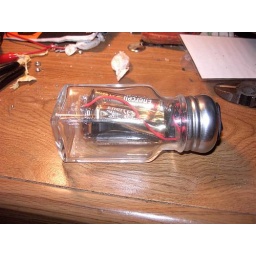
It's like a ship in a bottle but not lame